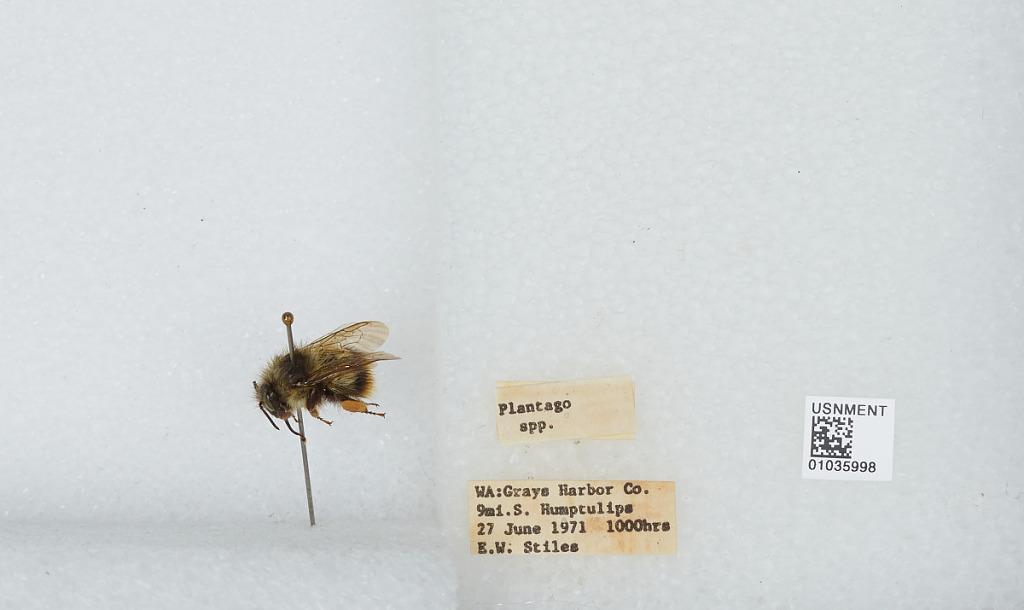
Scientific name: Bombus (Pyrobombus) mixtus Cresson
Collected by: E. Stiles
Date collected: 1971-6-27
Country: United States
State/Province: Washington
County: Grays Harbor
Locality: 9 miles south of Humptulips
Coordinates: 47.1303, -123.896